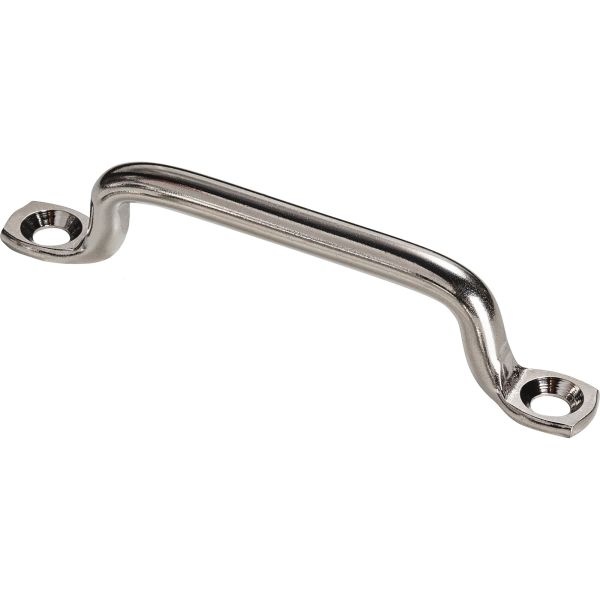
Riemenbügel für Brennstoffzellen EFOY 80 BT und EFOY 150 BT
Zur Fixierung der Brennstoffzellen mit dem geräteeigenen Gurt. Technische Informationen Artikelnummer Beim Lieferanten 158 908 002 Bruttogewicht 100 g GTIN 4260114723691 Herstellernummer 158 908 002 Lieferant SFC Energy Nettogewicht 20 g Nur Händler – Packmaß 9 cm x 2 cm x 2 cm
Brand: EFOY
Category: Electronics > Electronics Accessories > Power > Fuel Cells